Anpadh

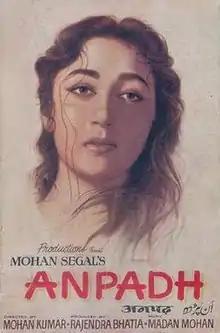

Anpadh (Hindi: अनपढ़, Urdu: اَنپڑھ, translation: "illiterate") is a 1962 Hindi film. It stars Balraj Sahni, Dharmendra, Mala Sinha, Shashikala. Actress Bindu made her first prominent appearance in this film with the song Jiya Le Gayo Ji Mora Sanwariya. The music is by Madan Mohan and the lyrics by Raja Mehdi Ali Khan. The film focuses on the importance of education for girls. This movie has the evergreen song "Aapki Nazron Ne Samjha", sung by Lata Mangeshkar.